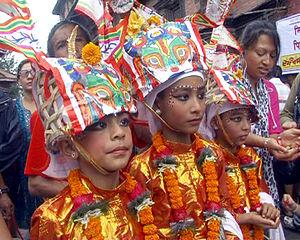
Sa Paru est une fête des morts célébrée principalement au Népal en commémoration des personnes décédées pendant l'année précédente.